Alice Hall Farnsworth

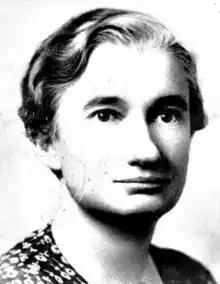
Alice Hall Farnsworth (1940)

Alice Hall Farnsworth (October 19, 1893 – October 1, 1960) was an American astronomer. She was director of John Payson Williston Observatory at Mount Holyoke College from 1936 until her retirement in 1957.